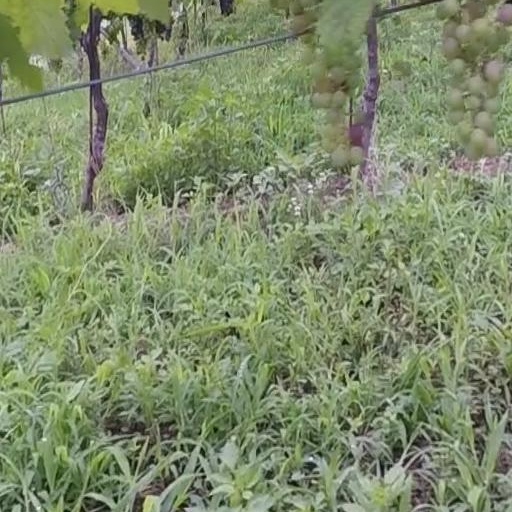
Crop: grape